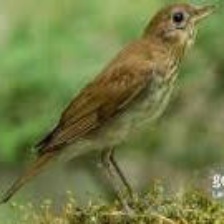
Species: VEERY
Scientific name: CATHARUS FUSCESCENS